Paul Dummett

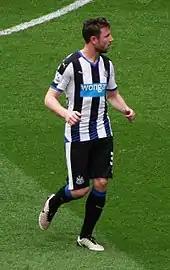
Dummett playing for Newcastle in 2016

Dummett returned to Newcastle, and signed a one-year contract extension. He made his debut for the club as a substitute during a 4–0 defeat to Manchester City on the opening fixture of the 2013–14 season, coming on after a sending off of fellow defender Steven Taylor and playing the full second half of the game. He scored his first goal for Newcastle in a 2–2 draw at home to Liverpool in October 2013. Just weeks after scoring his goal for the club, Dummett put pen-to-paper on a new contract at Newcastle, signing a deal that could extend until 2019.